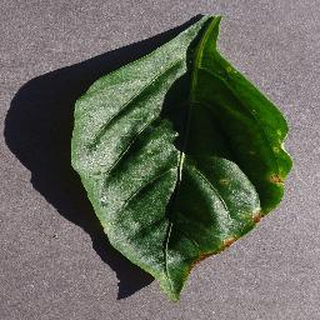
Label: bell_pepper_bacterial_spot